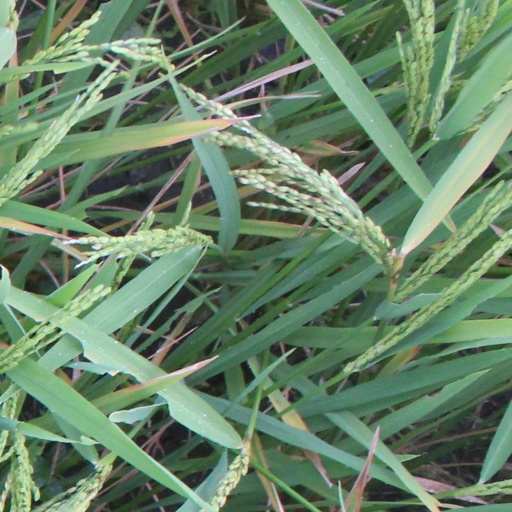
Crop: rice